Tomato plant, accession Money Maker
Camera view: horizontal (90 deg, fisheye); turntable rotation: 180 degrees
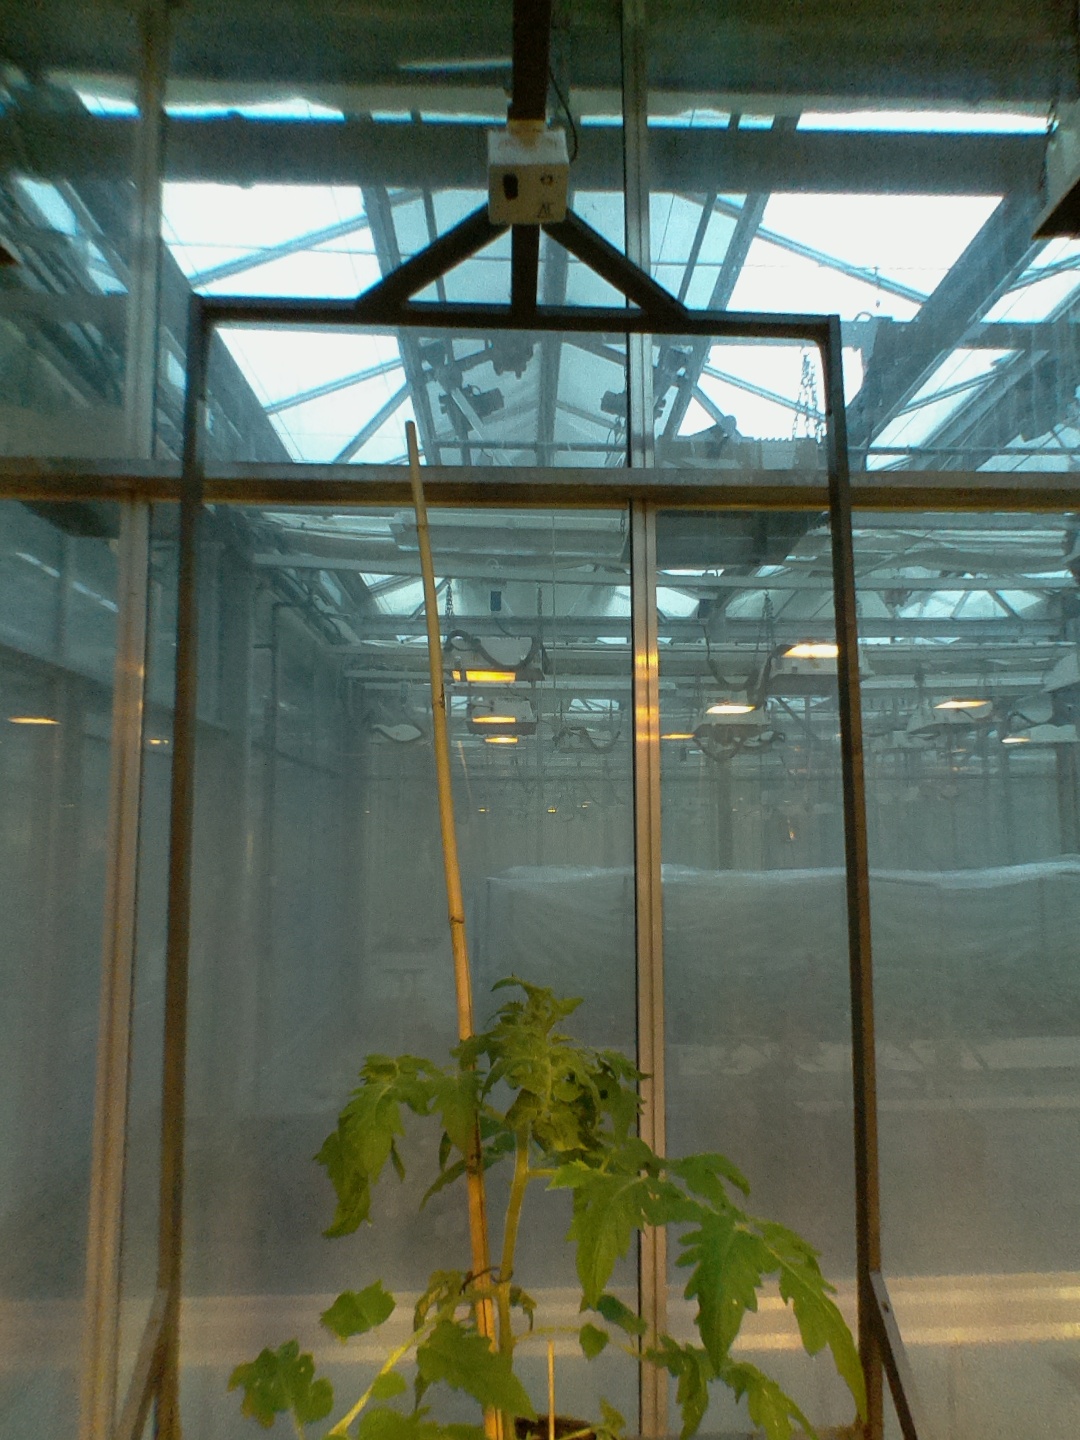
BBCH growth stage 20: First Side shoot start formed